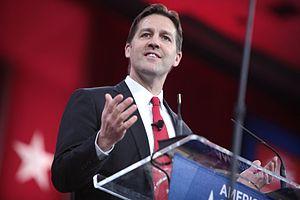
Benjamin Eric Sasse, dit Ben Sasse, né le 22 février 1972 à Plainview, est un homme politique américain, membre du Parti républicain et sénateur du Nebraska au Congrès des États-Unis depuis 2015.